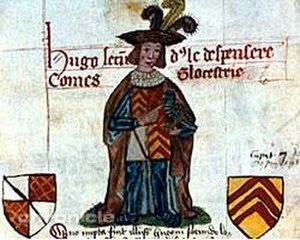
Hugues le Despenser, 1ᵉʳ baron Despenser, aussi désigné sous le nom de Despenser le Jeune, est un noble et courtisan anglais, favori du roi d'Angleterre Édouard II. Fils du baron Hugues le Despenser l'Aîné, Hugues le Jeune est issu d'une famille de la petite noblesse. Toutefois, son mariage en 1306 avec Éléonore de Clare, petite-fille du roi Édouard Iᵉʳ, lui permet d'acquérir plusieurs propriétés au nom de son épouse. La mort de son puissant beau-frère Gilbert de Clare en 1314 conduit à la division de son héritage. Hugues reçoit finalement en 1317 les domaines de Clare situés dans le Glamorgan et est propulsé à la tête d'une des plus importantes seigneuries dans les Marches galloises. En 1318, Hugues devient le nouveau Lord chambellan d'Édouard II, ce qui lui assure une place prépondérante au sein de la cour royale. Il devient peu à peu le nouveau favori du roi et cherche à étendre son influence dans les Marches. Hugues s'empare ainsi illégalement de plusieurs possessions en étant soutenu par le roi dans les litiges l'opposant à ses voisins.